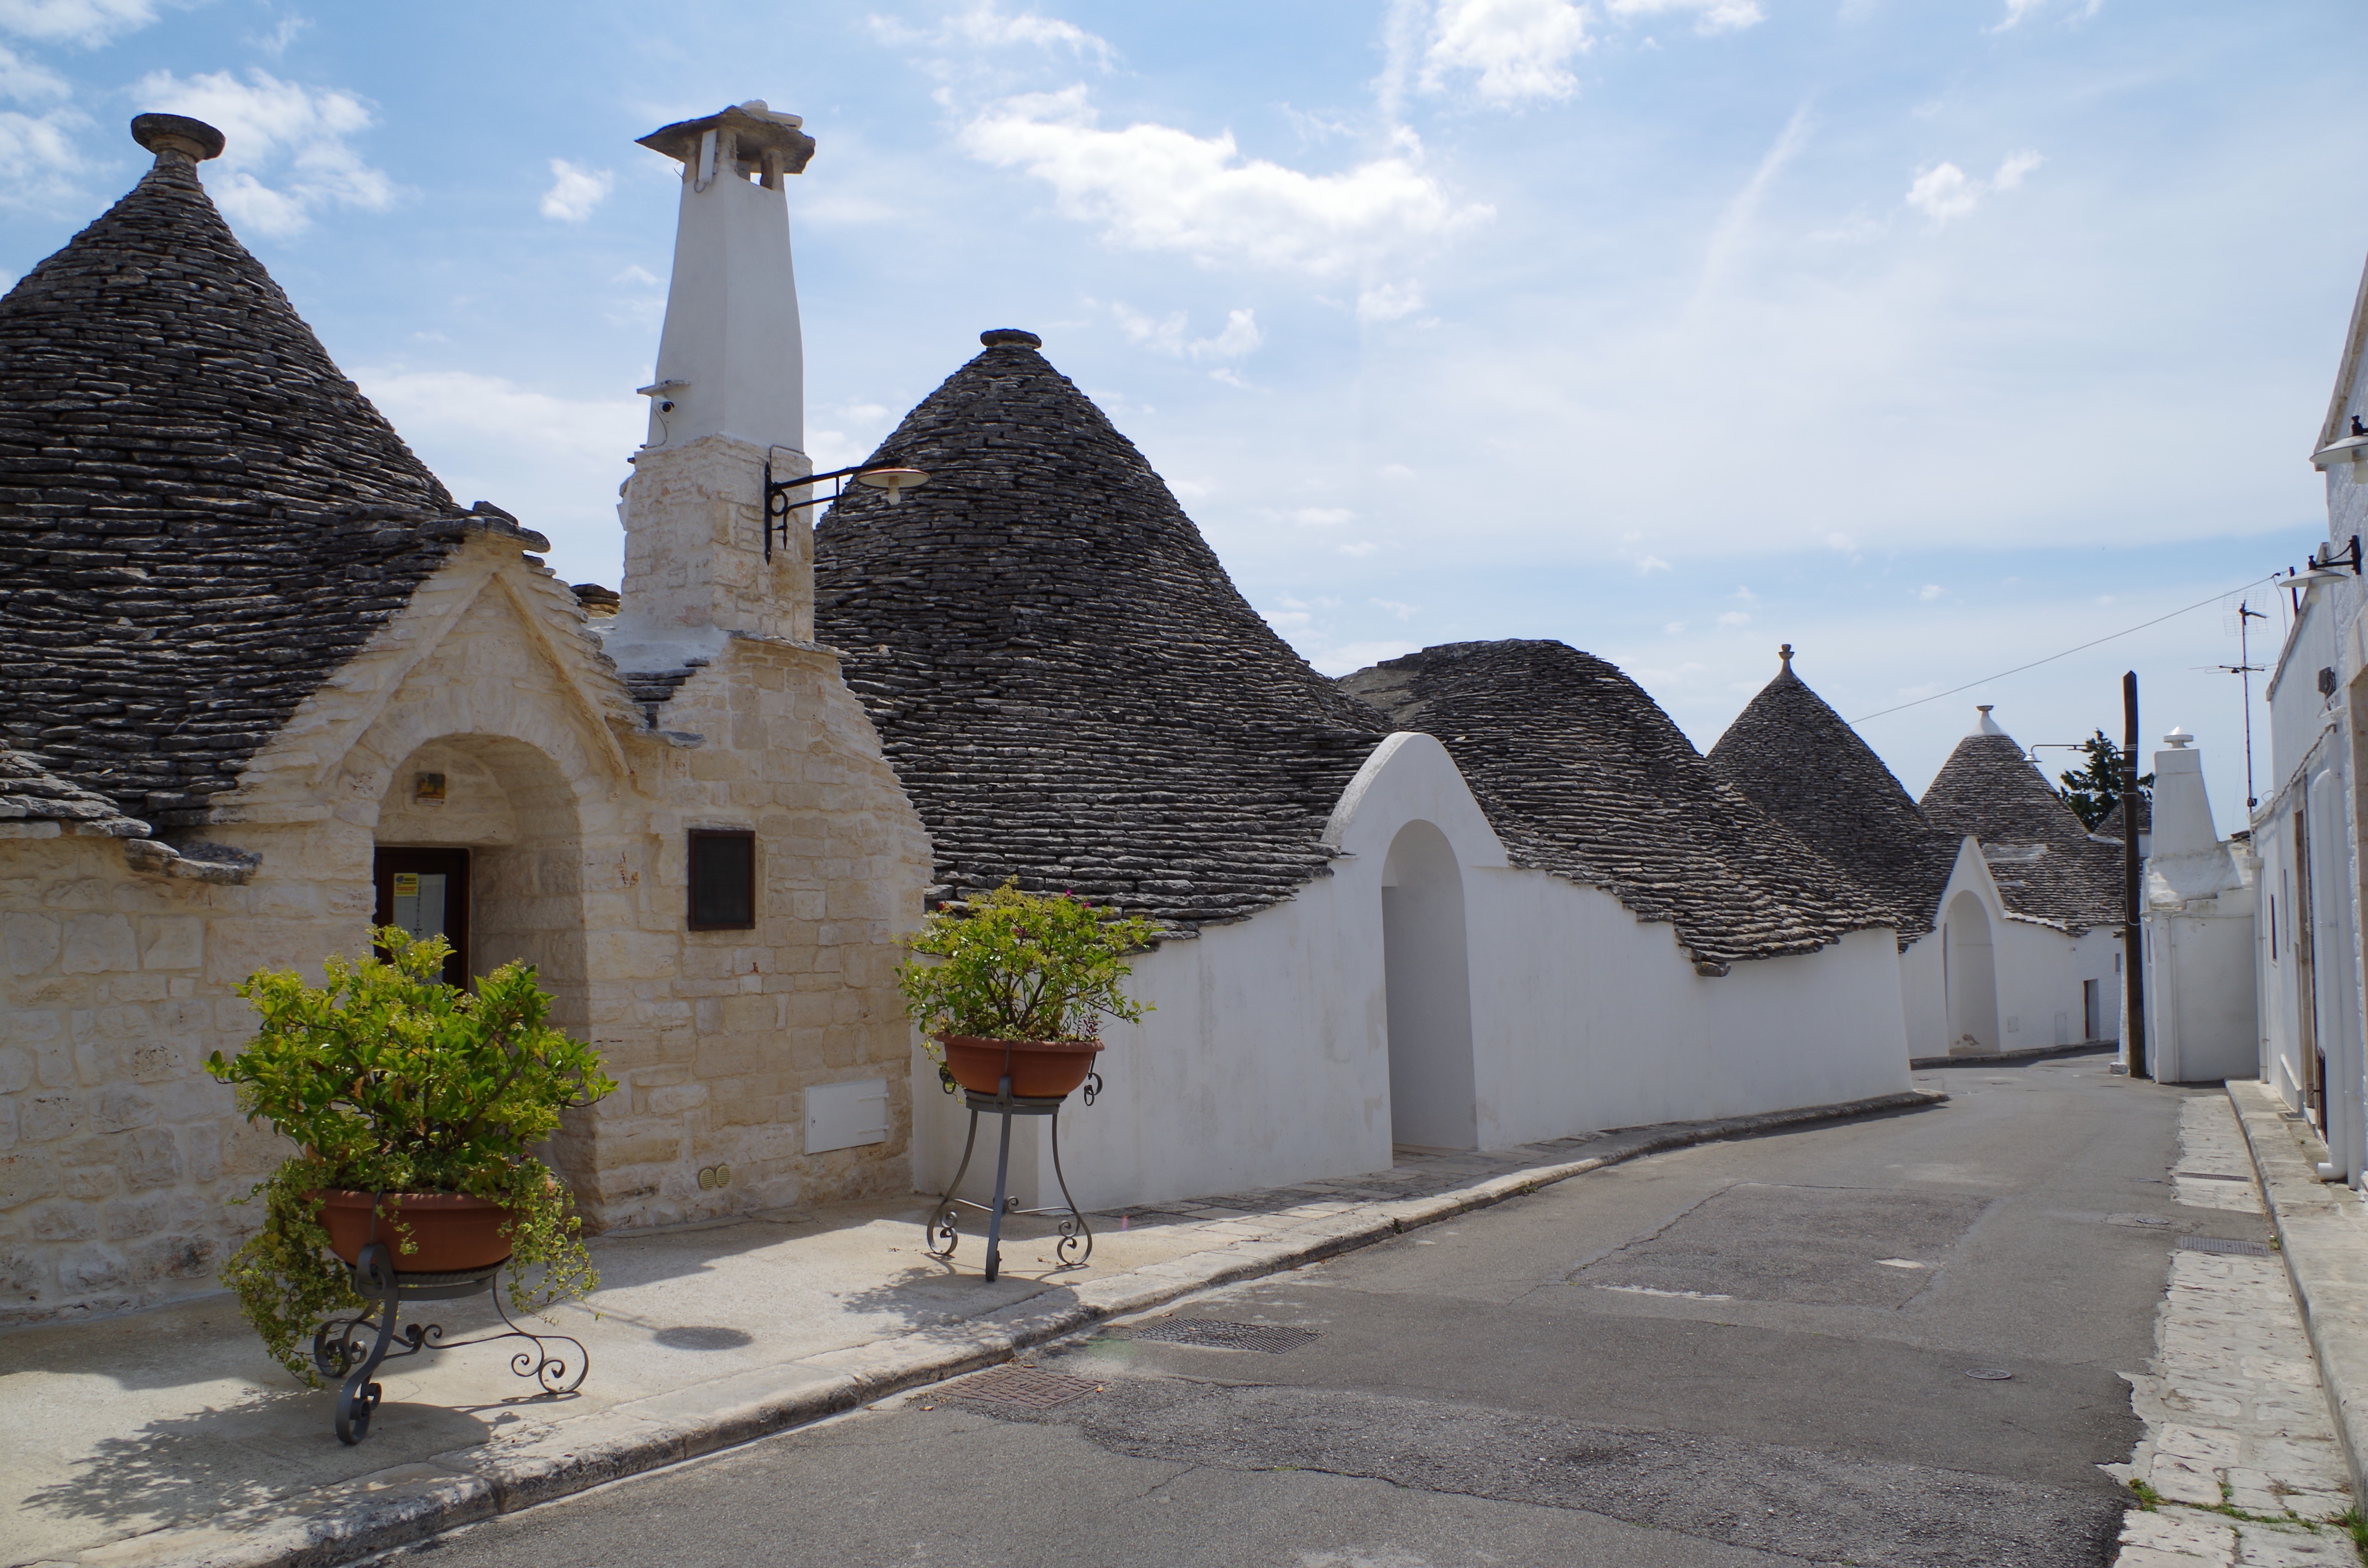
town, building, monument, summer, village, cottage, italy, church, chapel, tourism, place of worship, monastery, apulia, alberobello, puglia, ancient history, trulli